Florida panther

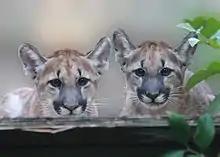
Two young panthers at White Oak in Nassau County, Florida

The two highest causes of mortality for individual Florida panthers are automobile collisions and territorial aggression between Florida panthers. When these incidents injure the panthers, federal and Florida wildlife officials take them to White Oak Conservation in Yulee, Florida, for recovery and rehabilitation until they are well enough to be reintroduced. Additionally, White Oak raises orphaned kittens and has done so for 12 individuals. Most recently, an orphaned brother and sister were brought to the center at 5 months old in 2011 after their mother was found dead in Collier County, Florida. After being raised, the male and female were released in early 2013 to the Rotenberger Wildlife Management Area and Collier County, respectively.